Gare d'Orsay

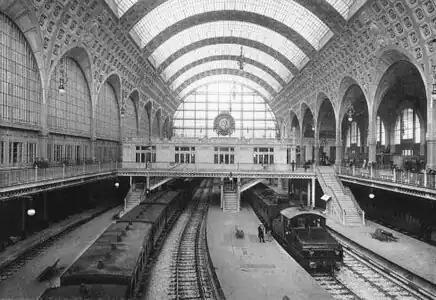
Electric trains operating in the Gare d'Orsay, ca. 1900

The new terminal station, originally known as the "Gare d'Orléans (Quai d'Orsay)", was in a culturally sensitive location, surrounded by elegant buildings such as the Hôtel des Invalides, the Palais de la Légion d'Honneur and the Palais du Louvre. The PO company consulted three architects — Lucien Magne, Émile Bénard and Victor Laloux — to propose plans for a building that would be sympathetic to its surroundings. Laloux's scheme was successful, and the PO engaged him to design a monumental terminal station. Laloux designed the new Gare d'Orsay in a Beaux-Arts style, facing it with large stone blocks and concealing the industrial aspects of the station behind ornate façades, decorated with large stone personification statues representing the railway destinations of Bordeaux, Toulon and Nantes. The building included the 370-room Hotel Palais d'Orsay in the western and southern sides.